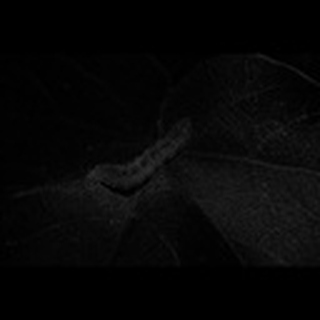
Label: cotton_army_worm